List of marine spiny-finned fishes of South Africa

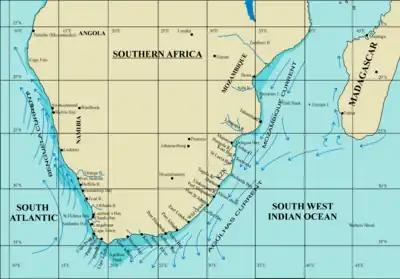
Map of the Southern African coastline showing some of the landmarks referred to in species range statements

This is a sub-list of the List of marine bony fishes of South Africa for spiny-finned fishes recorded from the oceans bordering South Africa.